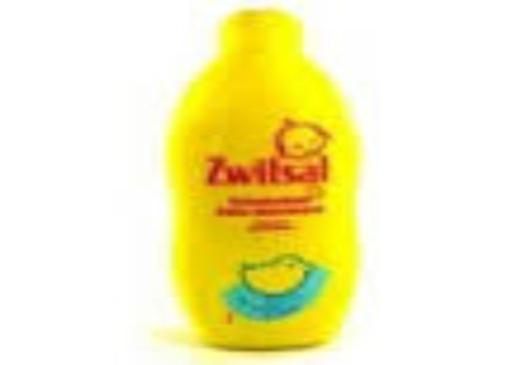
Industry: Necessities